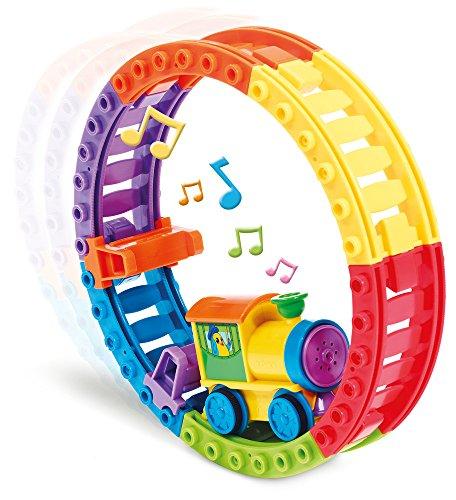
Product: Toomies Choo Choo Loop
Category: Toys & Games | Learning & Education
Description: Three ways to play; loop track, rolling hills track, and free rolling on floor.
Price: $14.99
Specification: ProductDimensions:9x3x9inches|ItemWeight:1pounds|ShippingWeight:1.1pounds(Viewshippingratesandpolicies)|DomesticShipping:ItemcanbeshippedwithinU.S.|InternationalShipping:ThisitemcanbeshippedtoselectcountriesoutsideoftheU.S.LearnMore|ASIN:B00TYM5JCO|Itemmodelnumber:E72360|Manufacturerrecommendedage:12month-3years|Batteries:2AAAbatteriesrequired.